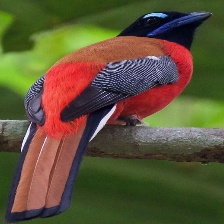
Species: RED NAPED TROGON
Scientific name: HARPACTES KASUMBA